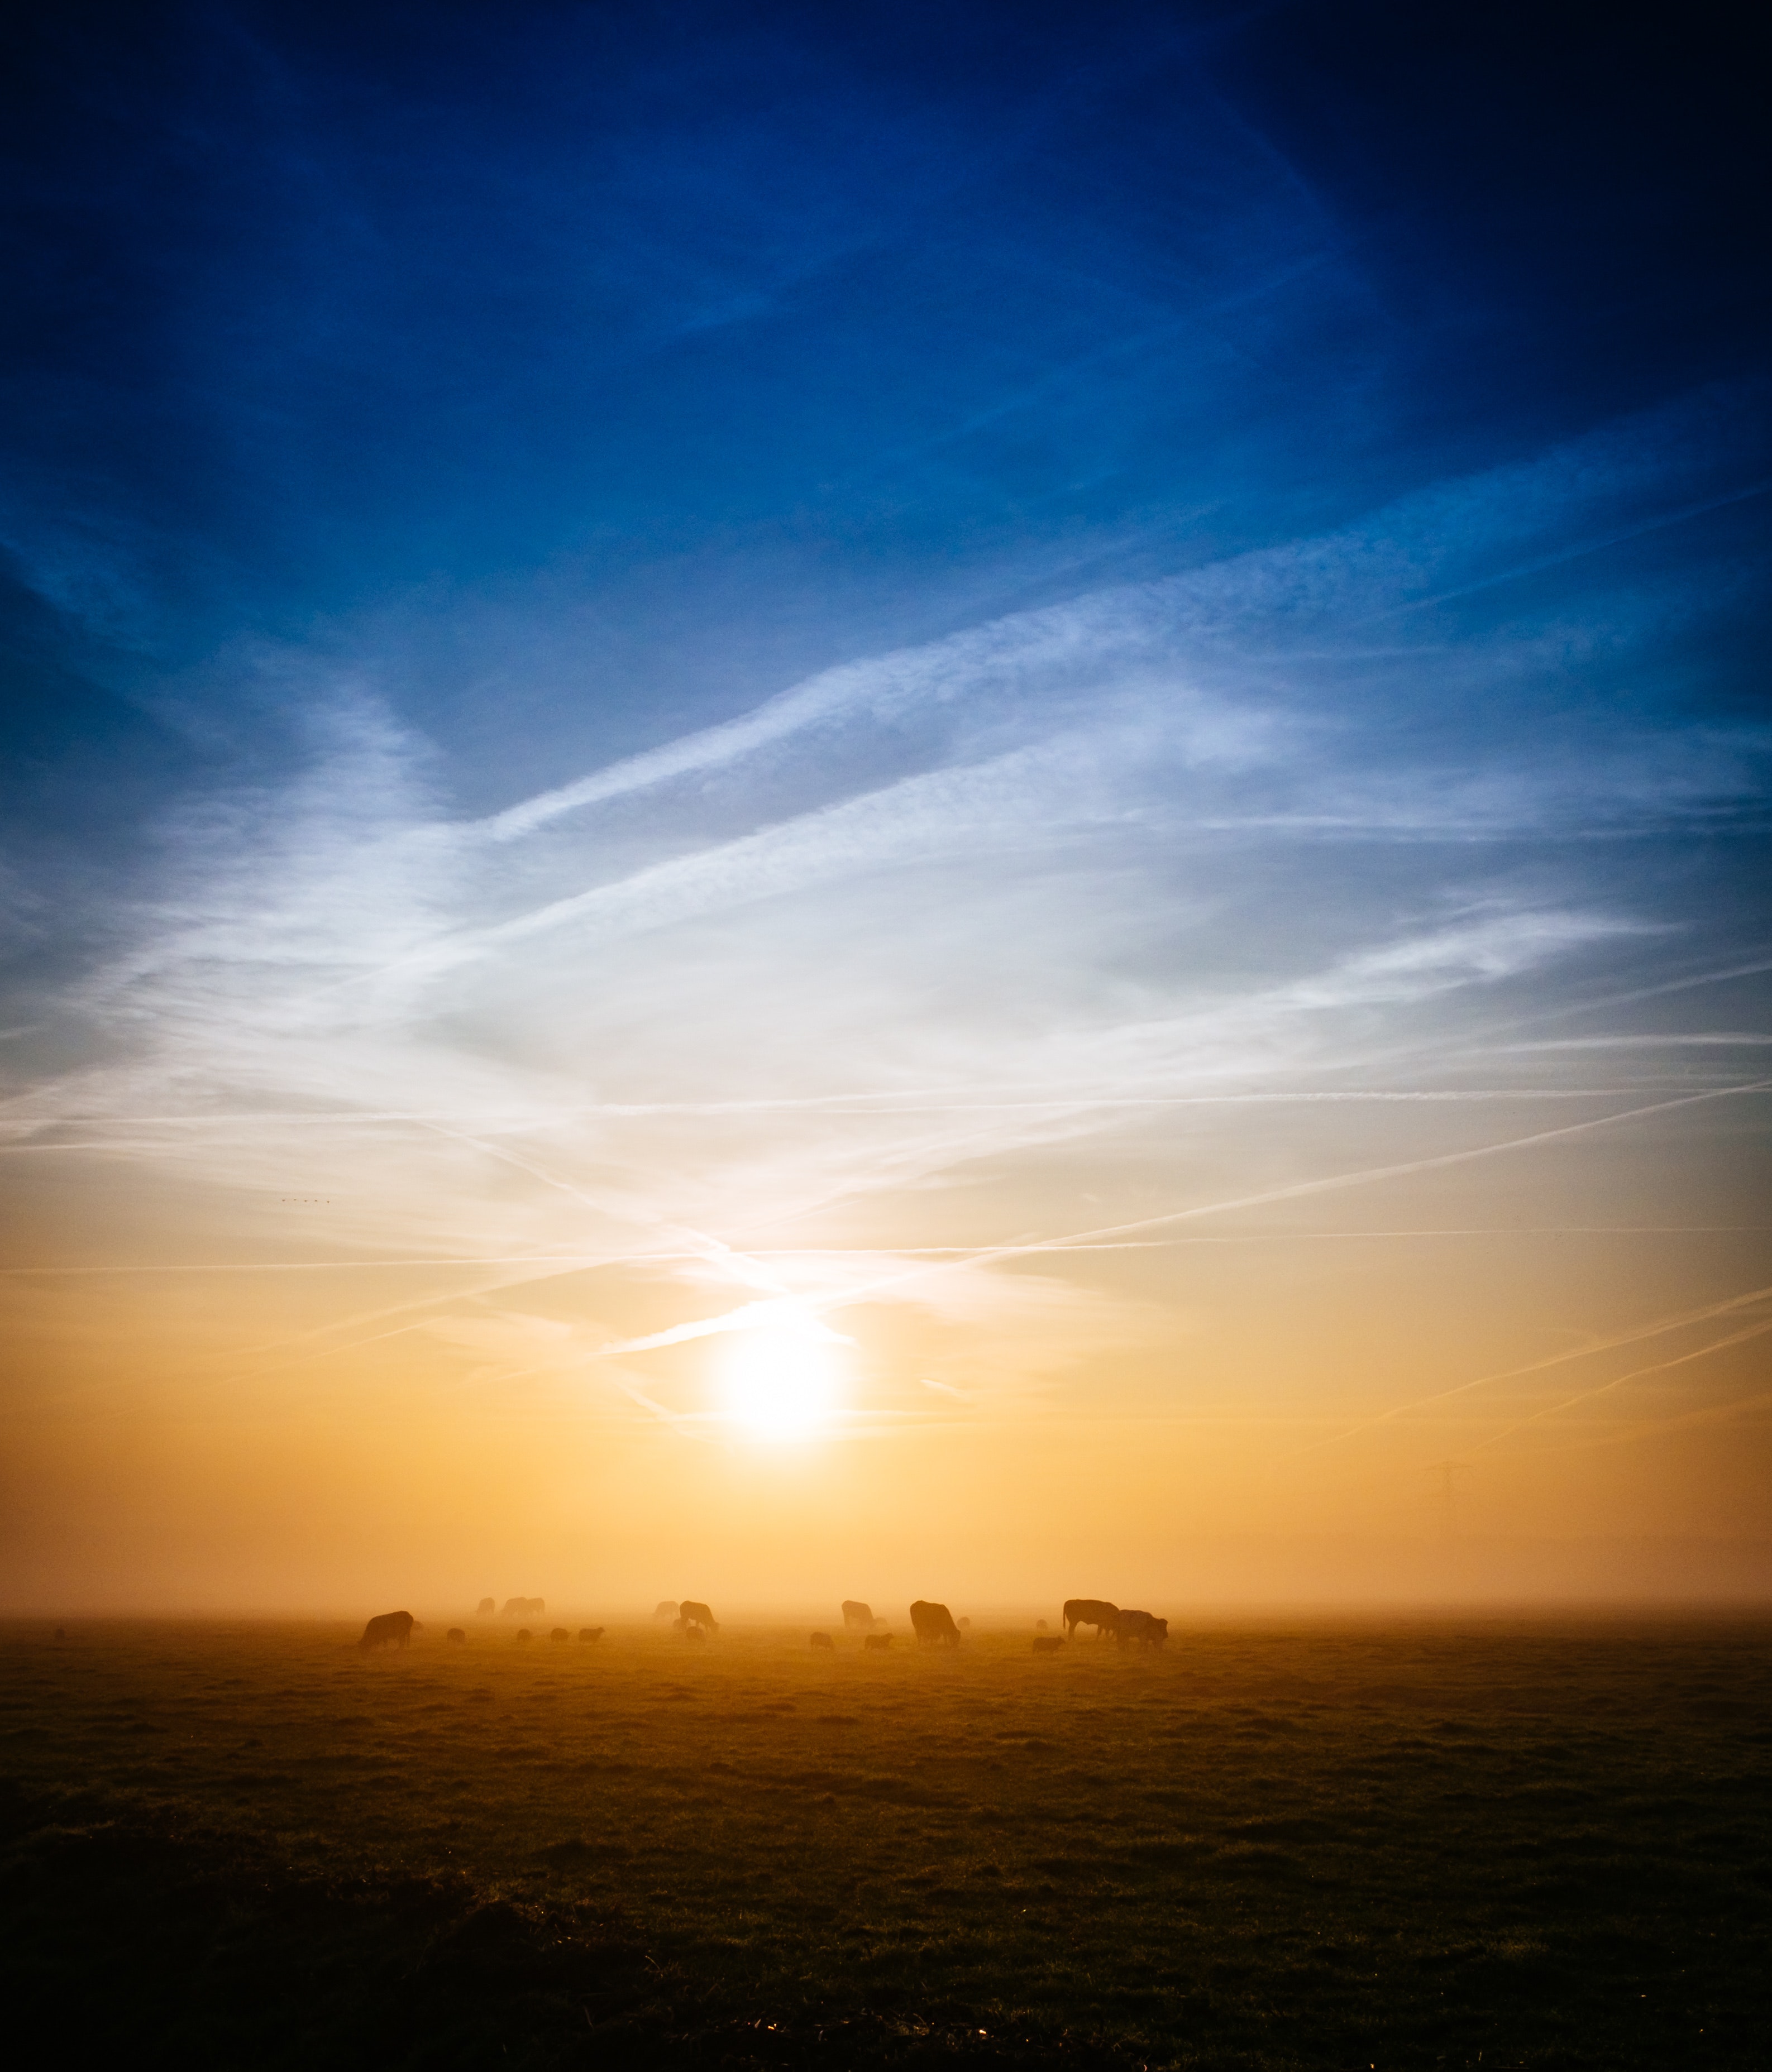
sky, horizon, cloud, sunrise, atmospheric phenomenon, sunset, afterglow, atmosphere, morning, daytime, evening, natural landscape, dusk, sun, sunlight, calm, dawn, ecoregion, sea, ocean, plain, landscape, tree, meteorological phenomenon, heat, astronomical object, red sky at morning, mountain